Skyline (2010 film)

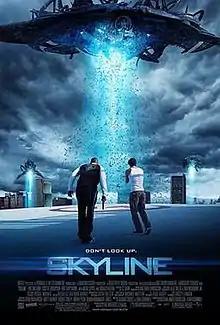
Theatrical release poster

Skyline is a 2010 American science fiction disaster film directed by Greg and Colin Strause and co-produced and written by Liam O'Donnell. It stars Eric Balfour, Scottie Thompson, Brittany Daniel, Crystal Reed, David Zayas, and Donald Faison as a group of Los Angeles residents who witness an alien invasion while in a condominium.